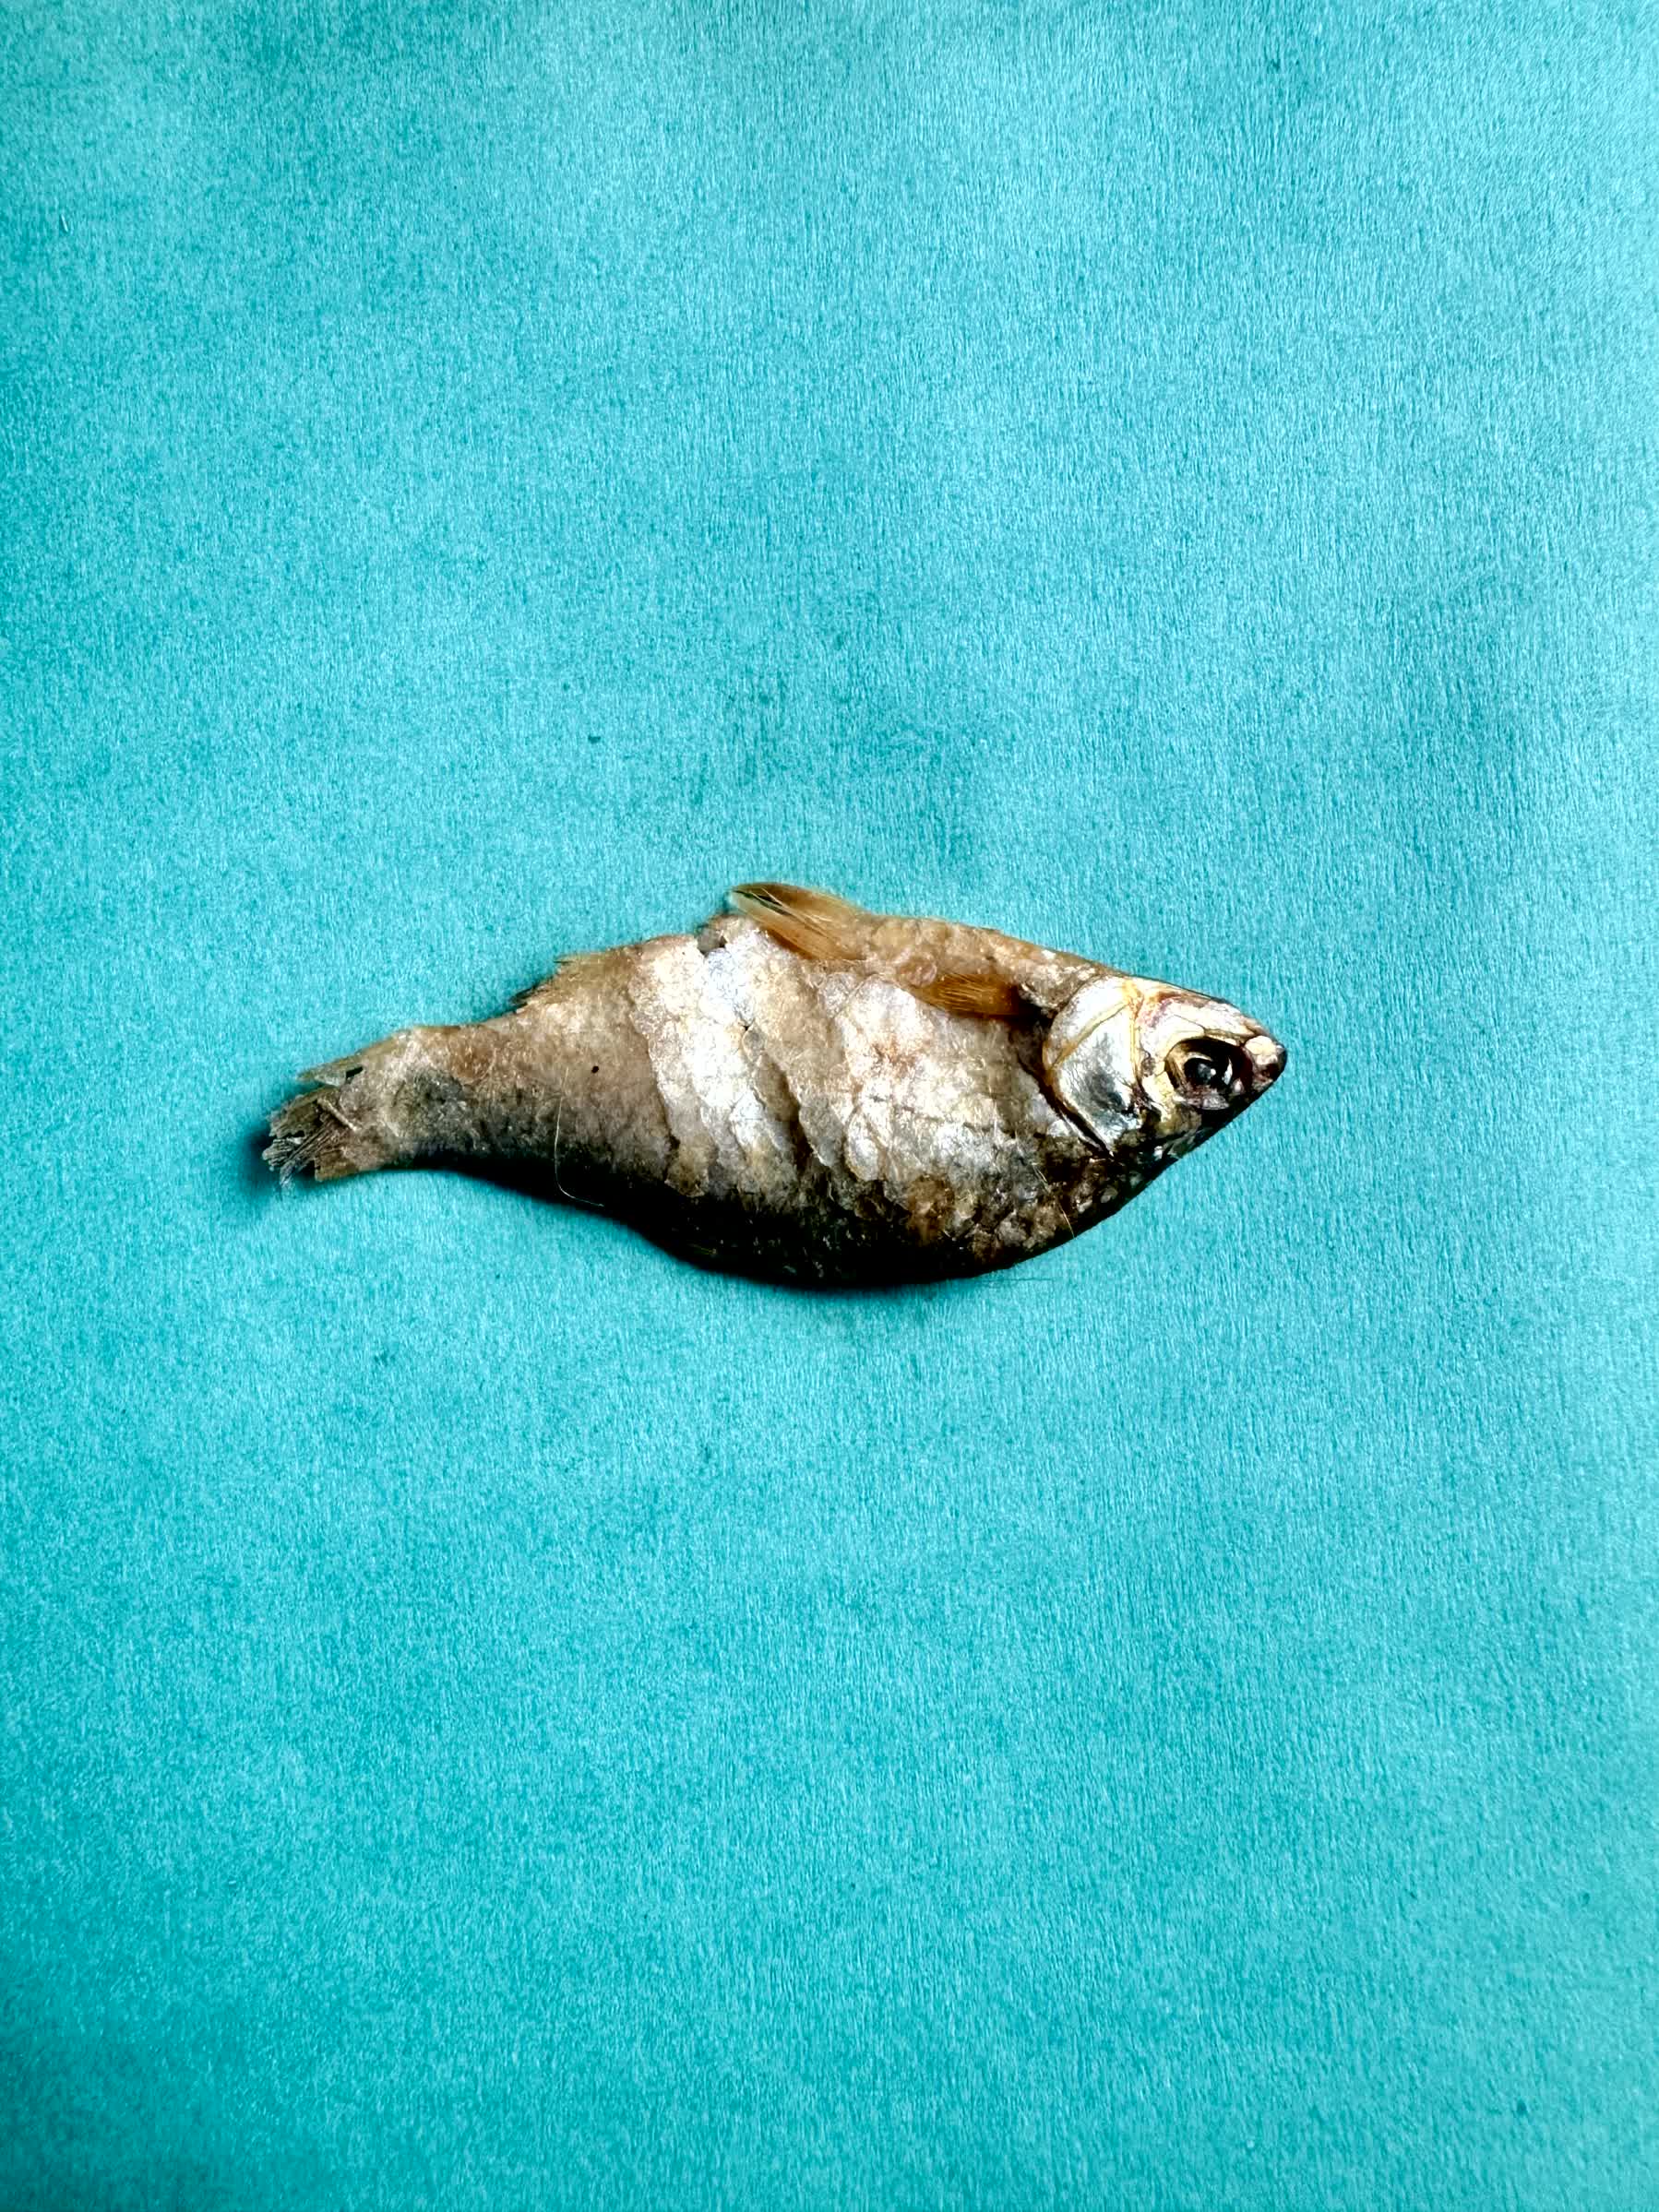
Species: puti chepa